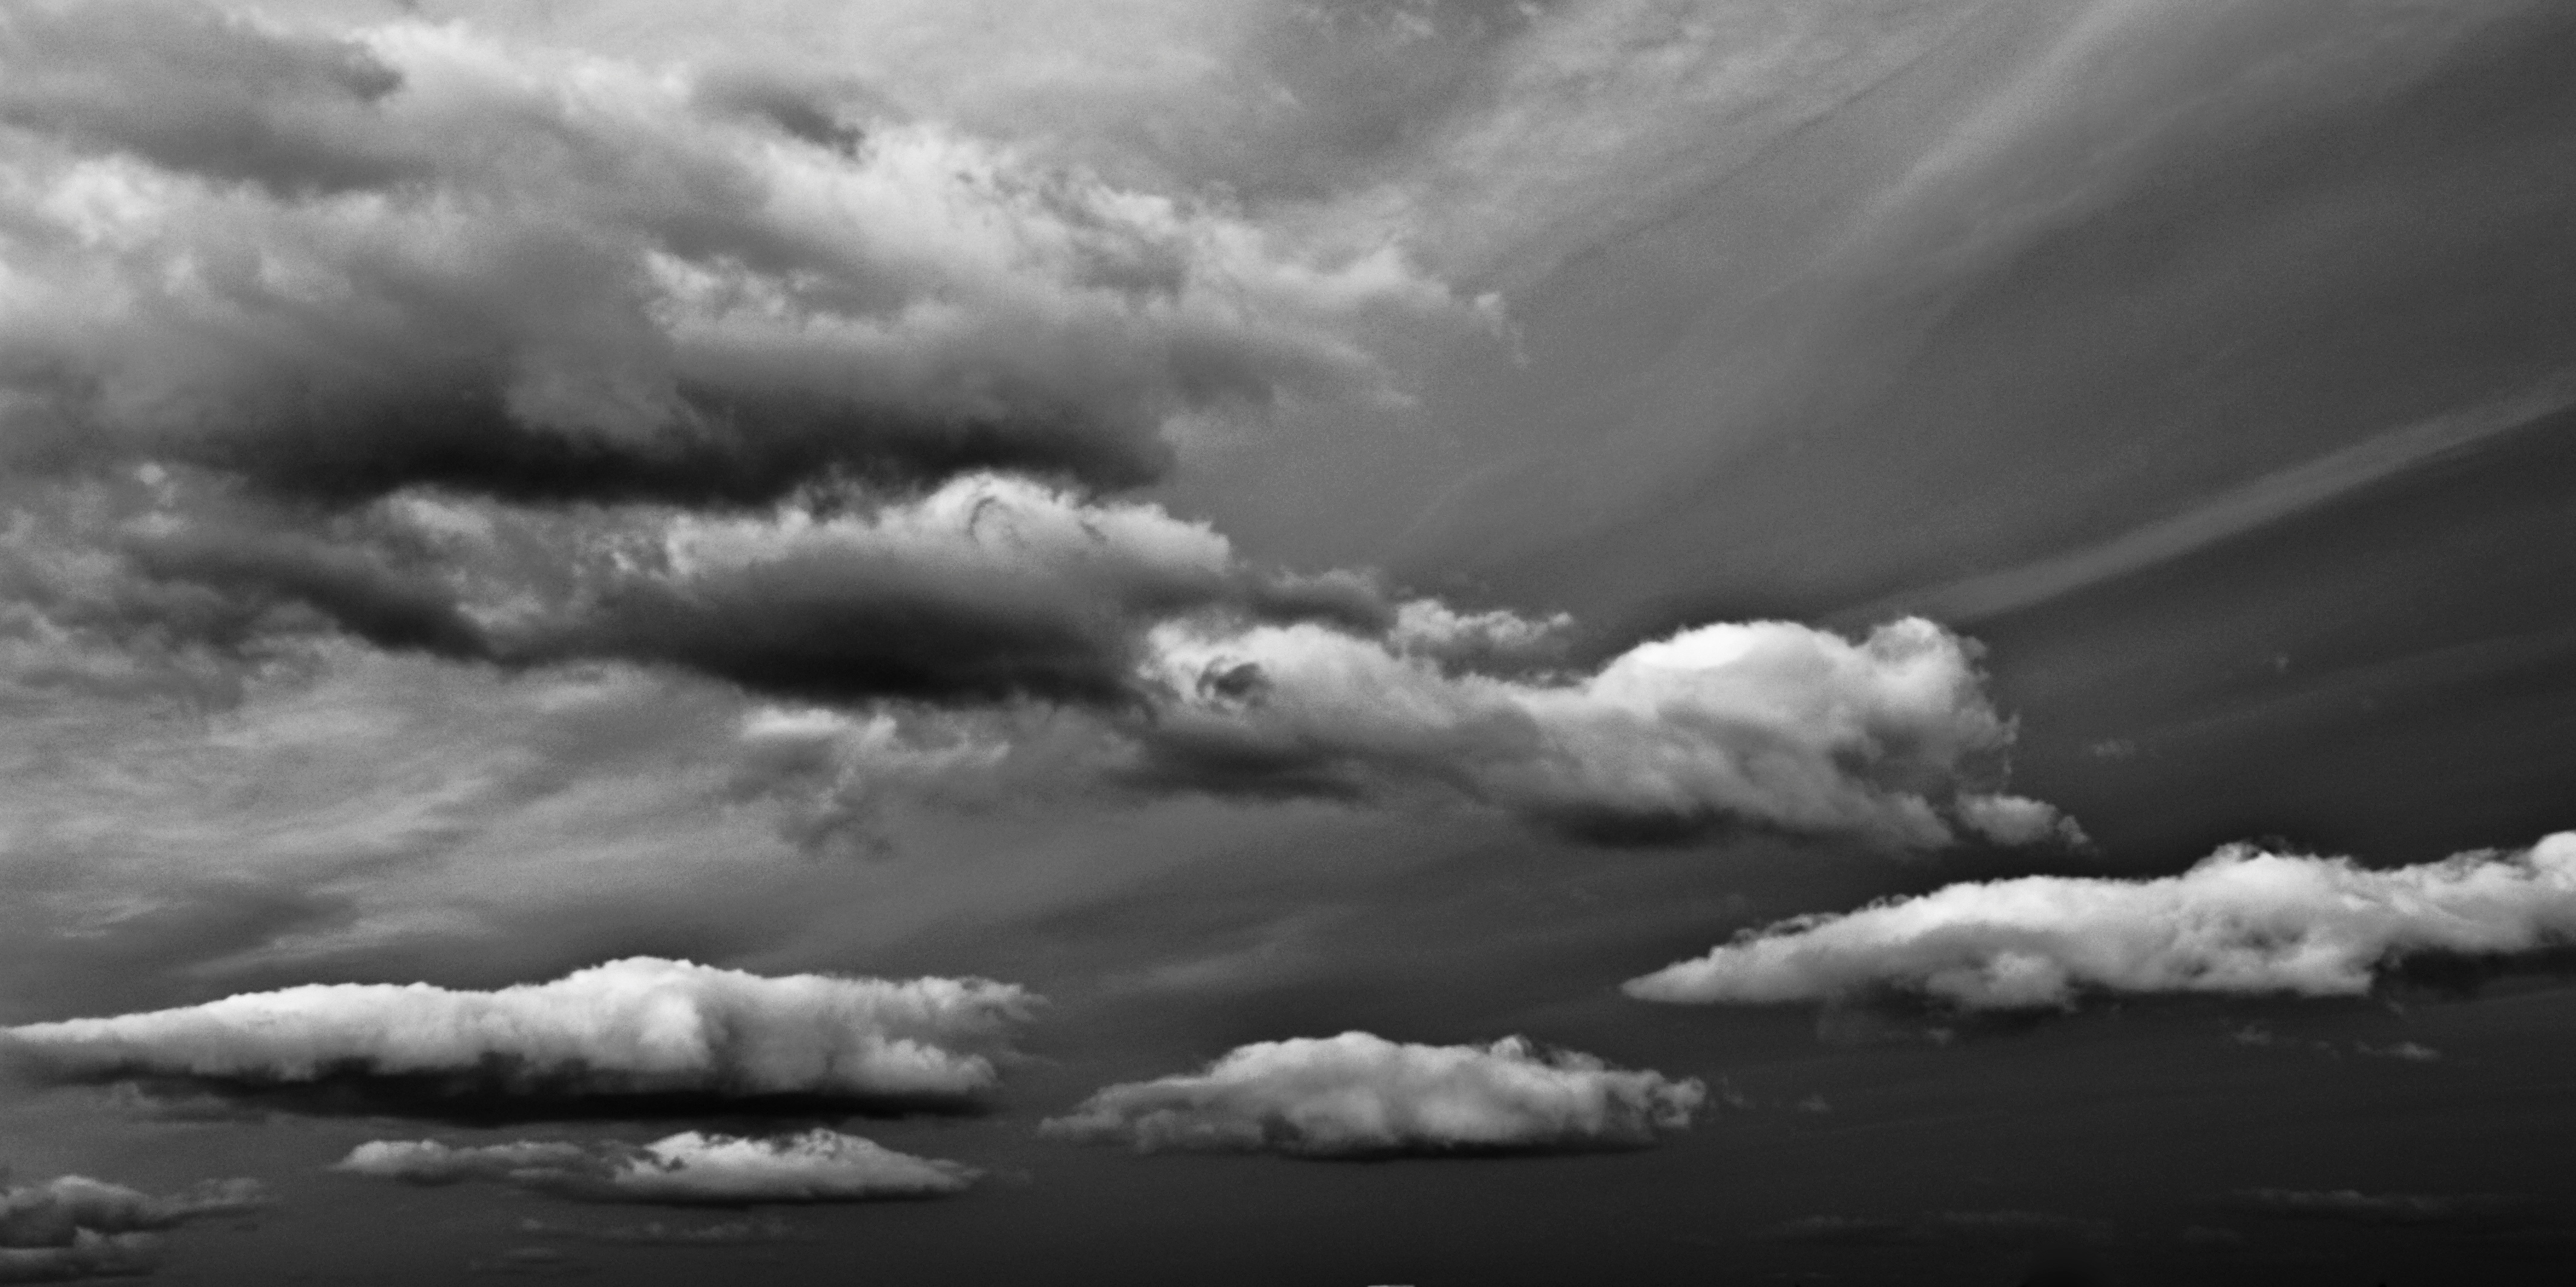
cloud, black and white, sky, atmosphere, weather, storm, cumulus, monochrome, phenomenon, meteorological phenomenon, monochrome photography, geological phenomenon